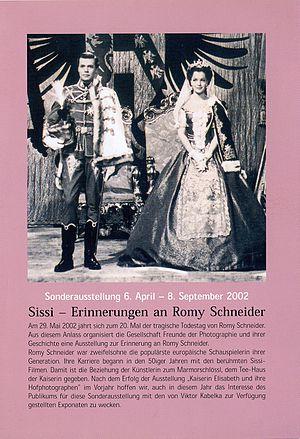
Romy Schneider [ʁomi ʃnɛdɛʁ], née sous le nom de Rosemarie Magdalena Albach le 23 septembre 1938 à Vienne, alors dans le Reich allemand, et morte le 29 mai 1982 à Paris, est une actrice allemande naturalisée française.
Kaiser-walzer ou Kaiserwalzer opus 437 est une célèbre valse-marche viennoise pour orchestre symphonique, composée en 1889 par le compositeur autrichien Johann Strauss II. Elle fait partie de ses œuvres les plus célèbres, avec entre autres Le Beau Danube bleu de 1866, Wiener Blut de 1873, ou La Chauve-Souris de 1874, régulièrement jouées entre autres par l'Orchestre philharmonique de Vienne au concert du nouvel an à Vienne